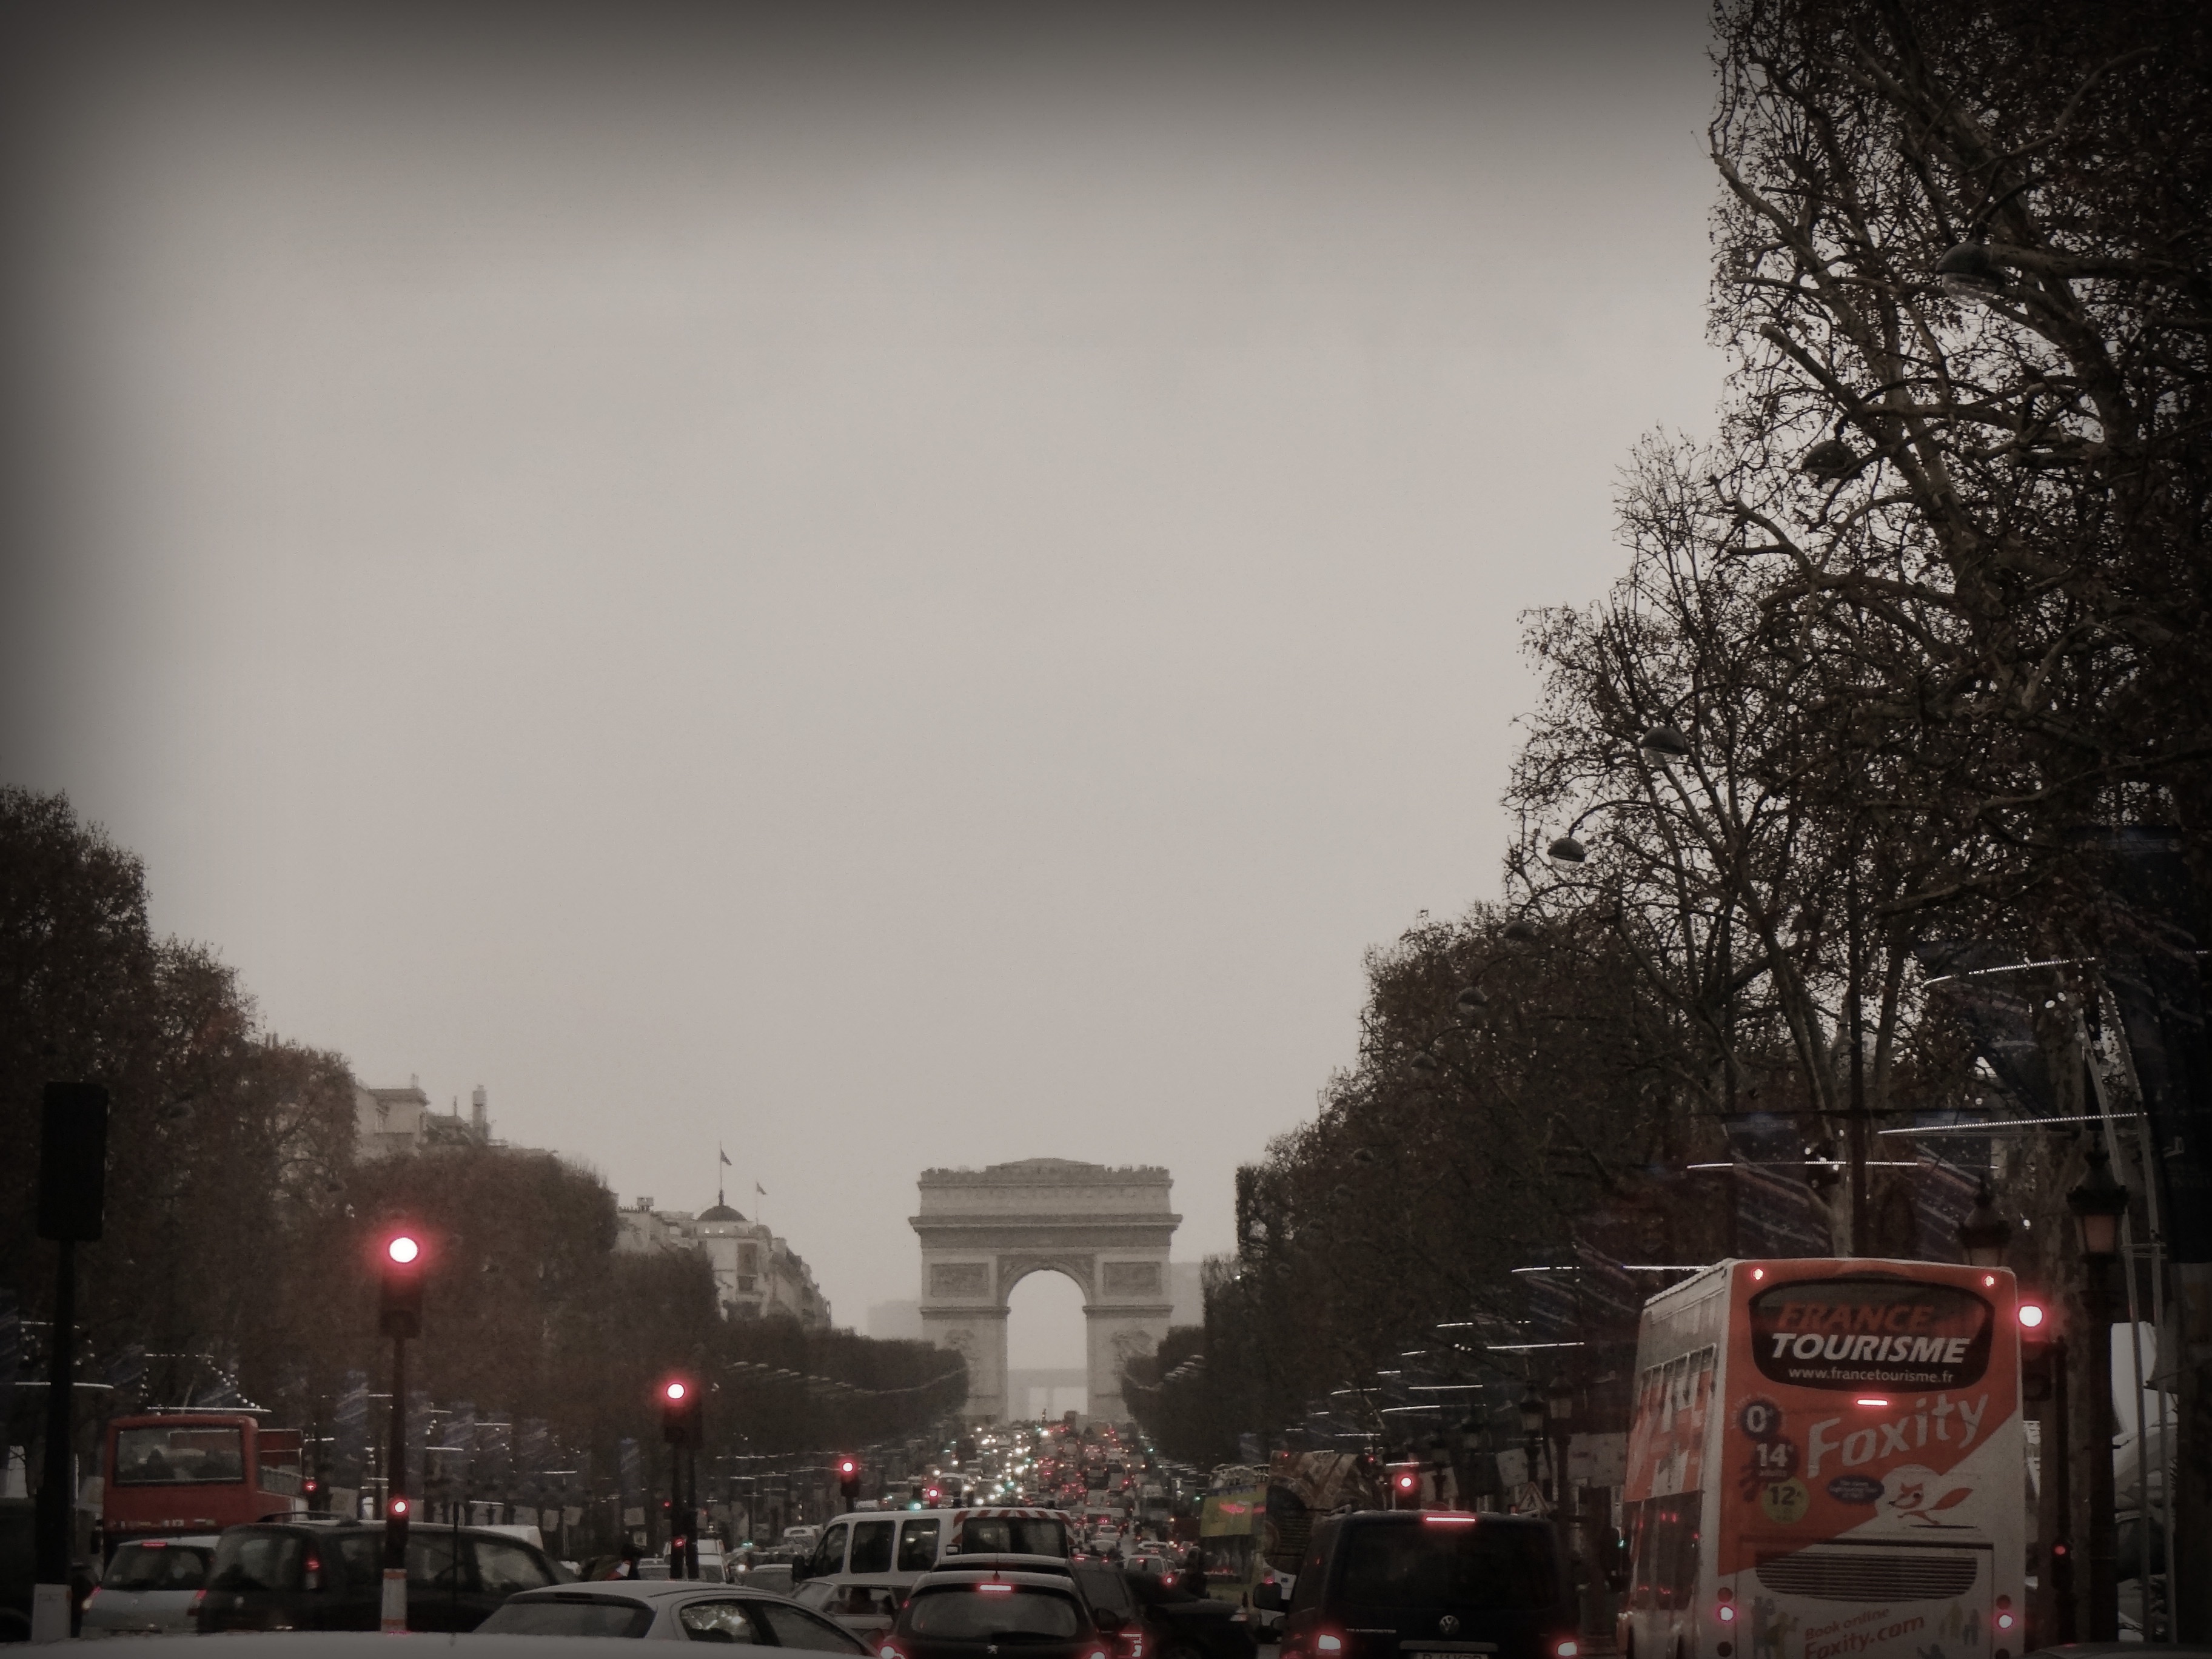
night, morning, cityscape, dusk, evening, weather, darkness, street light, monochrome, lighting, atmospheric phenomenon